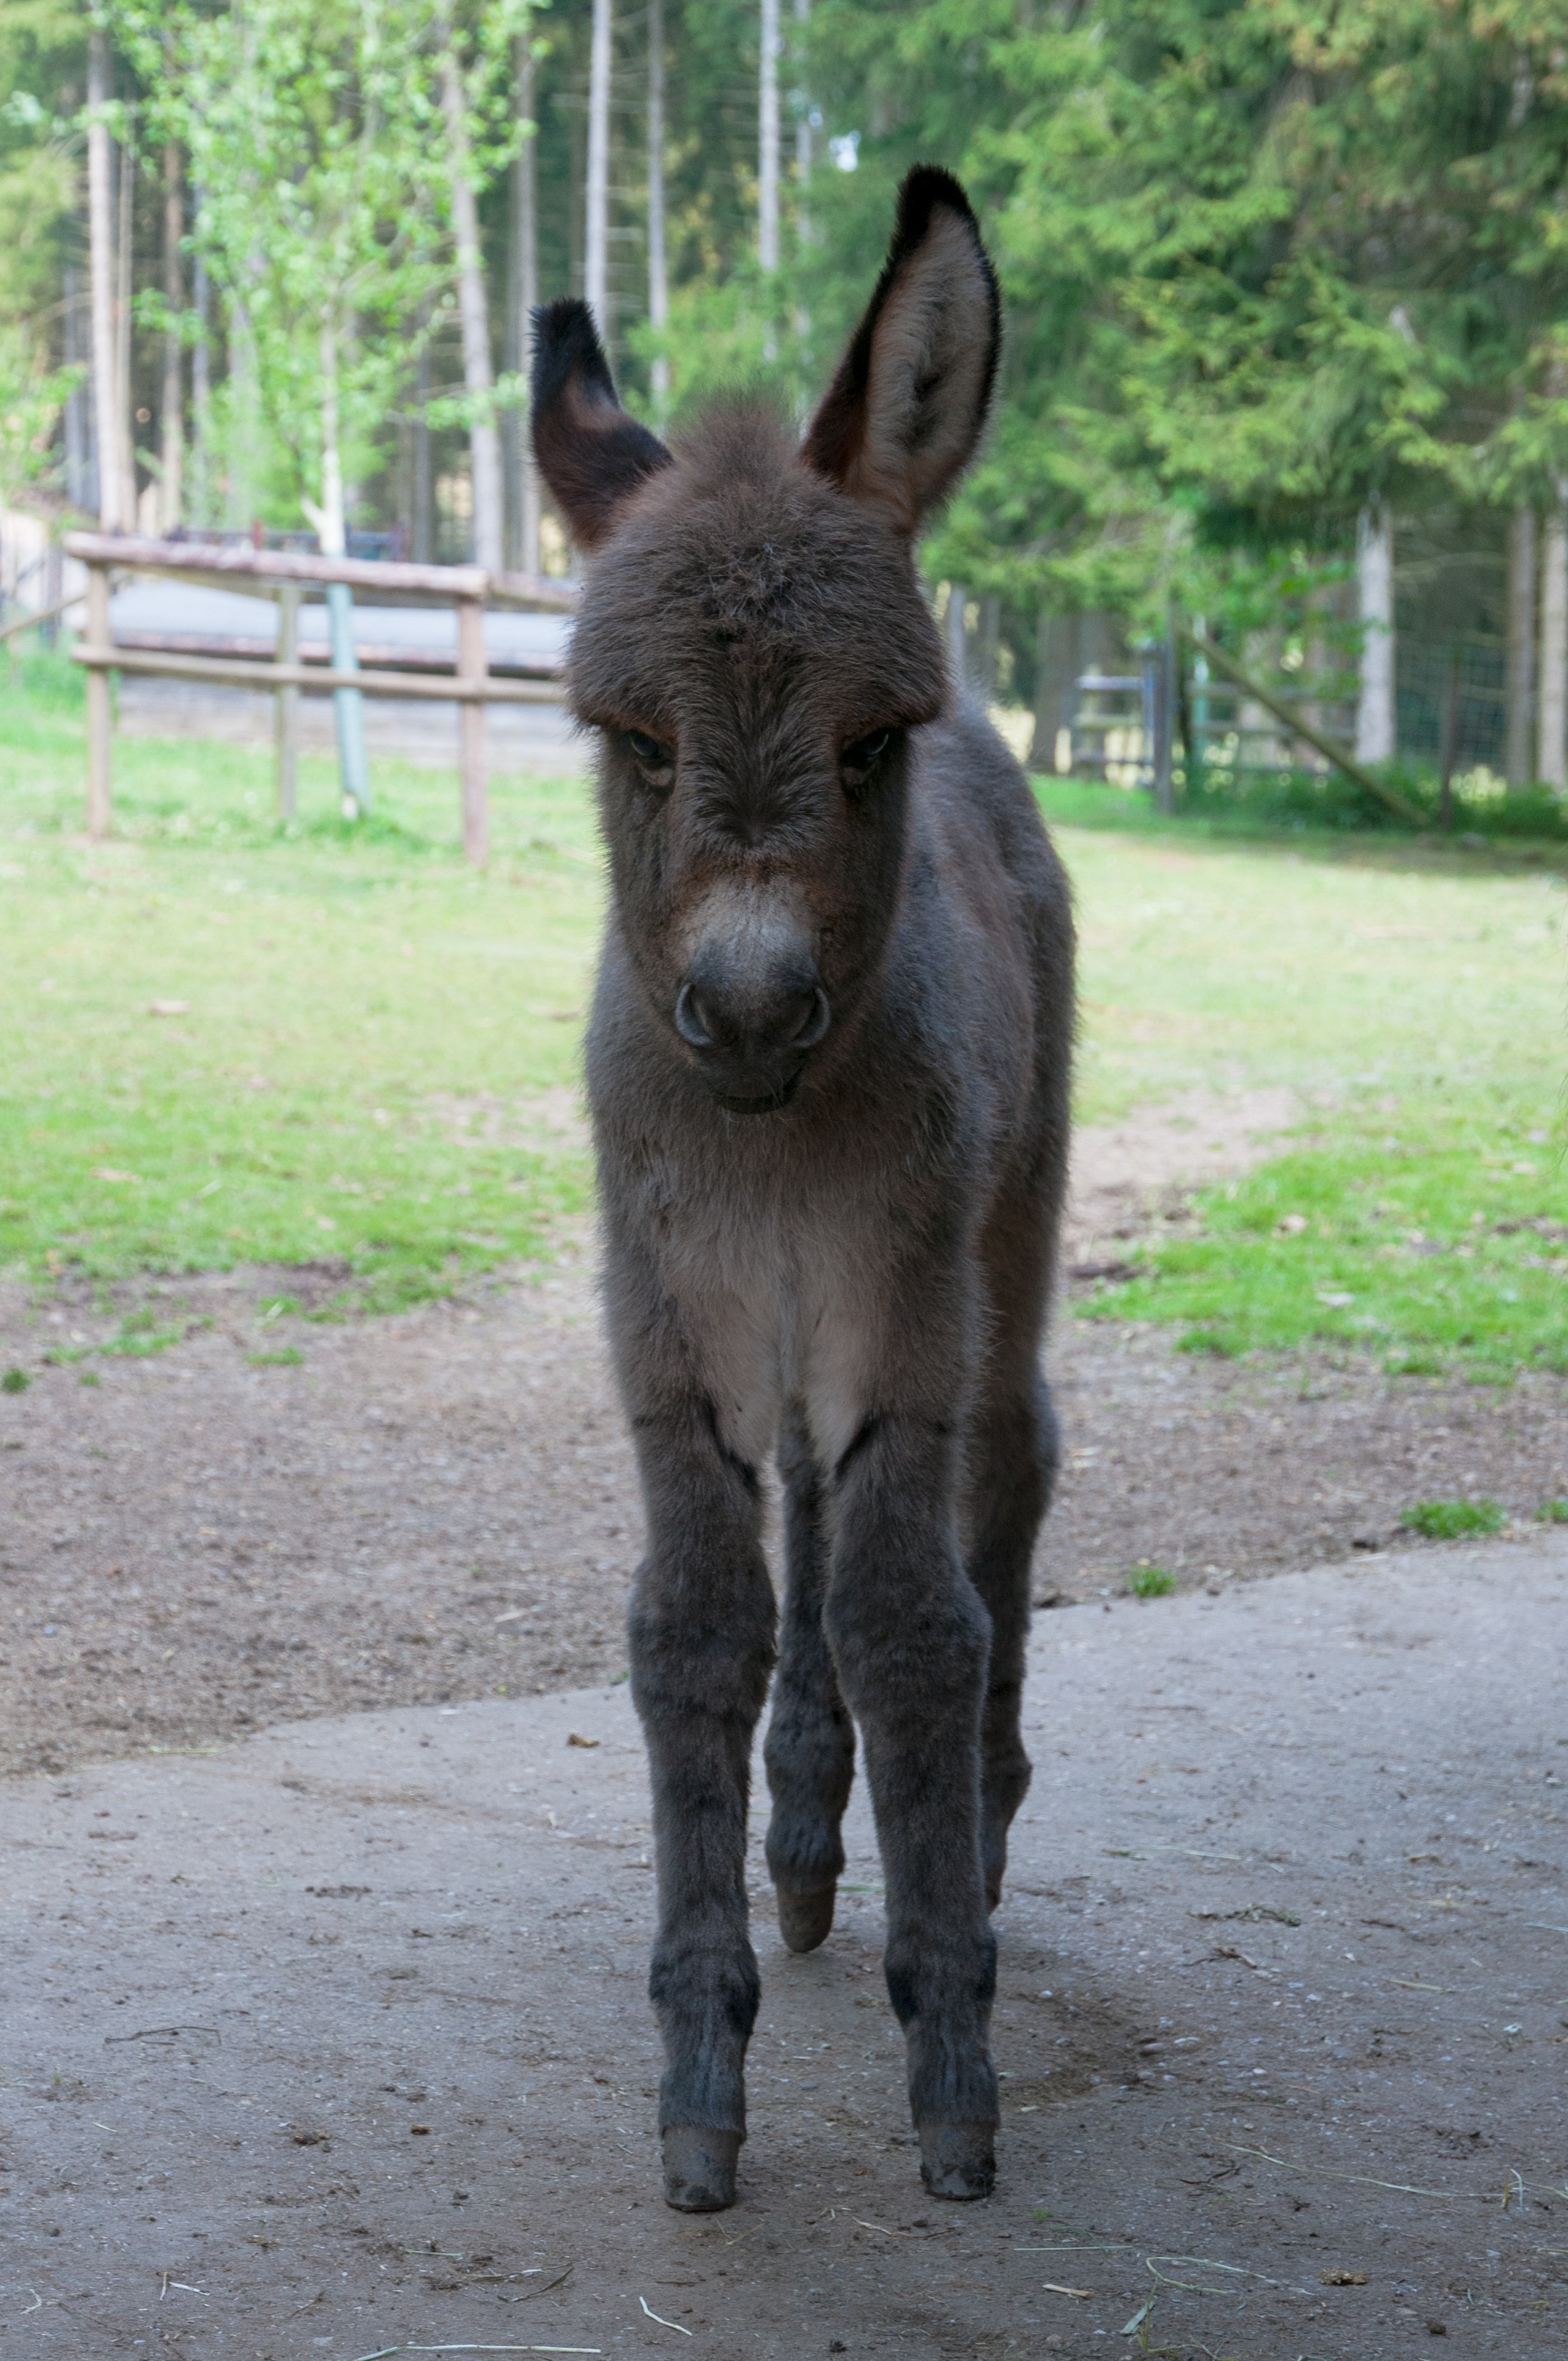
horse, mammal, baby, fauna, donkey, vertebrate, mare, foal, colt, pack animal, donkey foal, free deer, horse like mammal, hellenthal